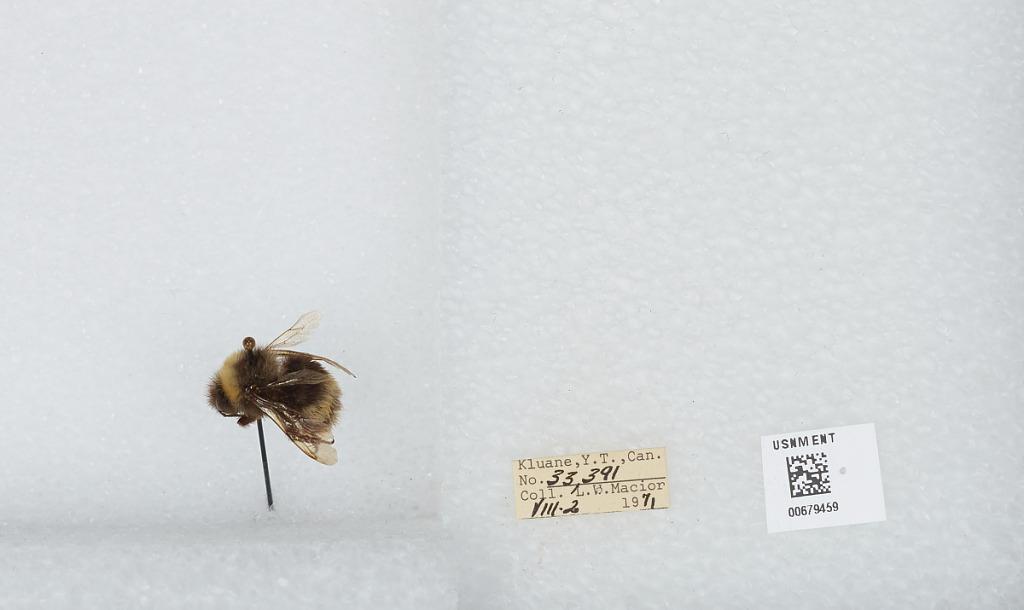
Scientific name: Bombus (Bombus) occidentalis Greene
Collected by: L. Macior
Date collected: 1971-8-2
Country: Canada
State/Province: Yukon Territory
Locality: Kluane
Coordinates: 60.75, -139.5